Talkeetna Roadhouse

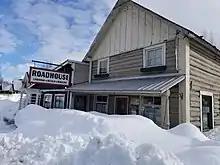
Talkeetna Roadhouse, built of log construction in 1917. As seen in March of 2022.

The Talkeetna Roadhouse is a historically significant Alaskan frontier roadhouse dating from the early 20th century. It is situated in the town of Talkeetna, Alaska in the northern United States.